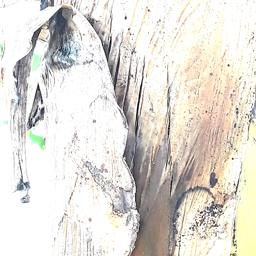
Label: PSEUDOSTEM WEEVIL